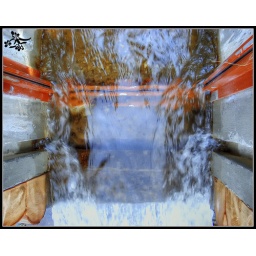
Just water under the bridge